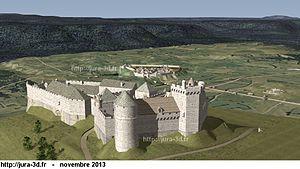
Etat restitué du château du mont Rivel au XVe siècle. Vue du nord-est.